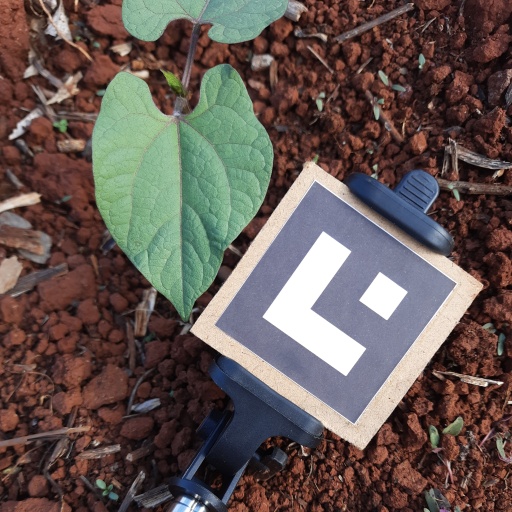
Observations: flat surface, no eating holes, under cloudy sky